Warmia Grajewo

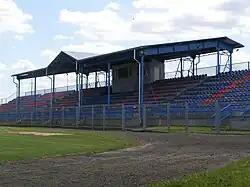
Ground: Stadion Miejski Witolda Terleckiego

Warmia Grajewo is a Polish football club, founded in 1924. It currently competes in the IV liga Podlasie, the fifth level of Polish football league system.